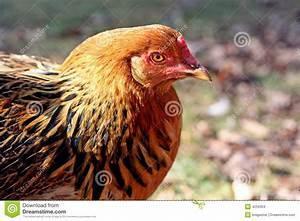
chicken